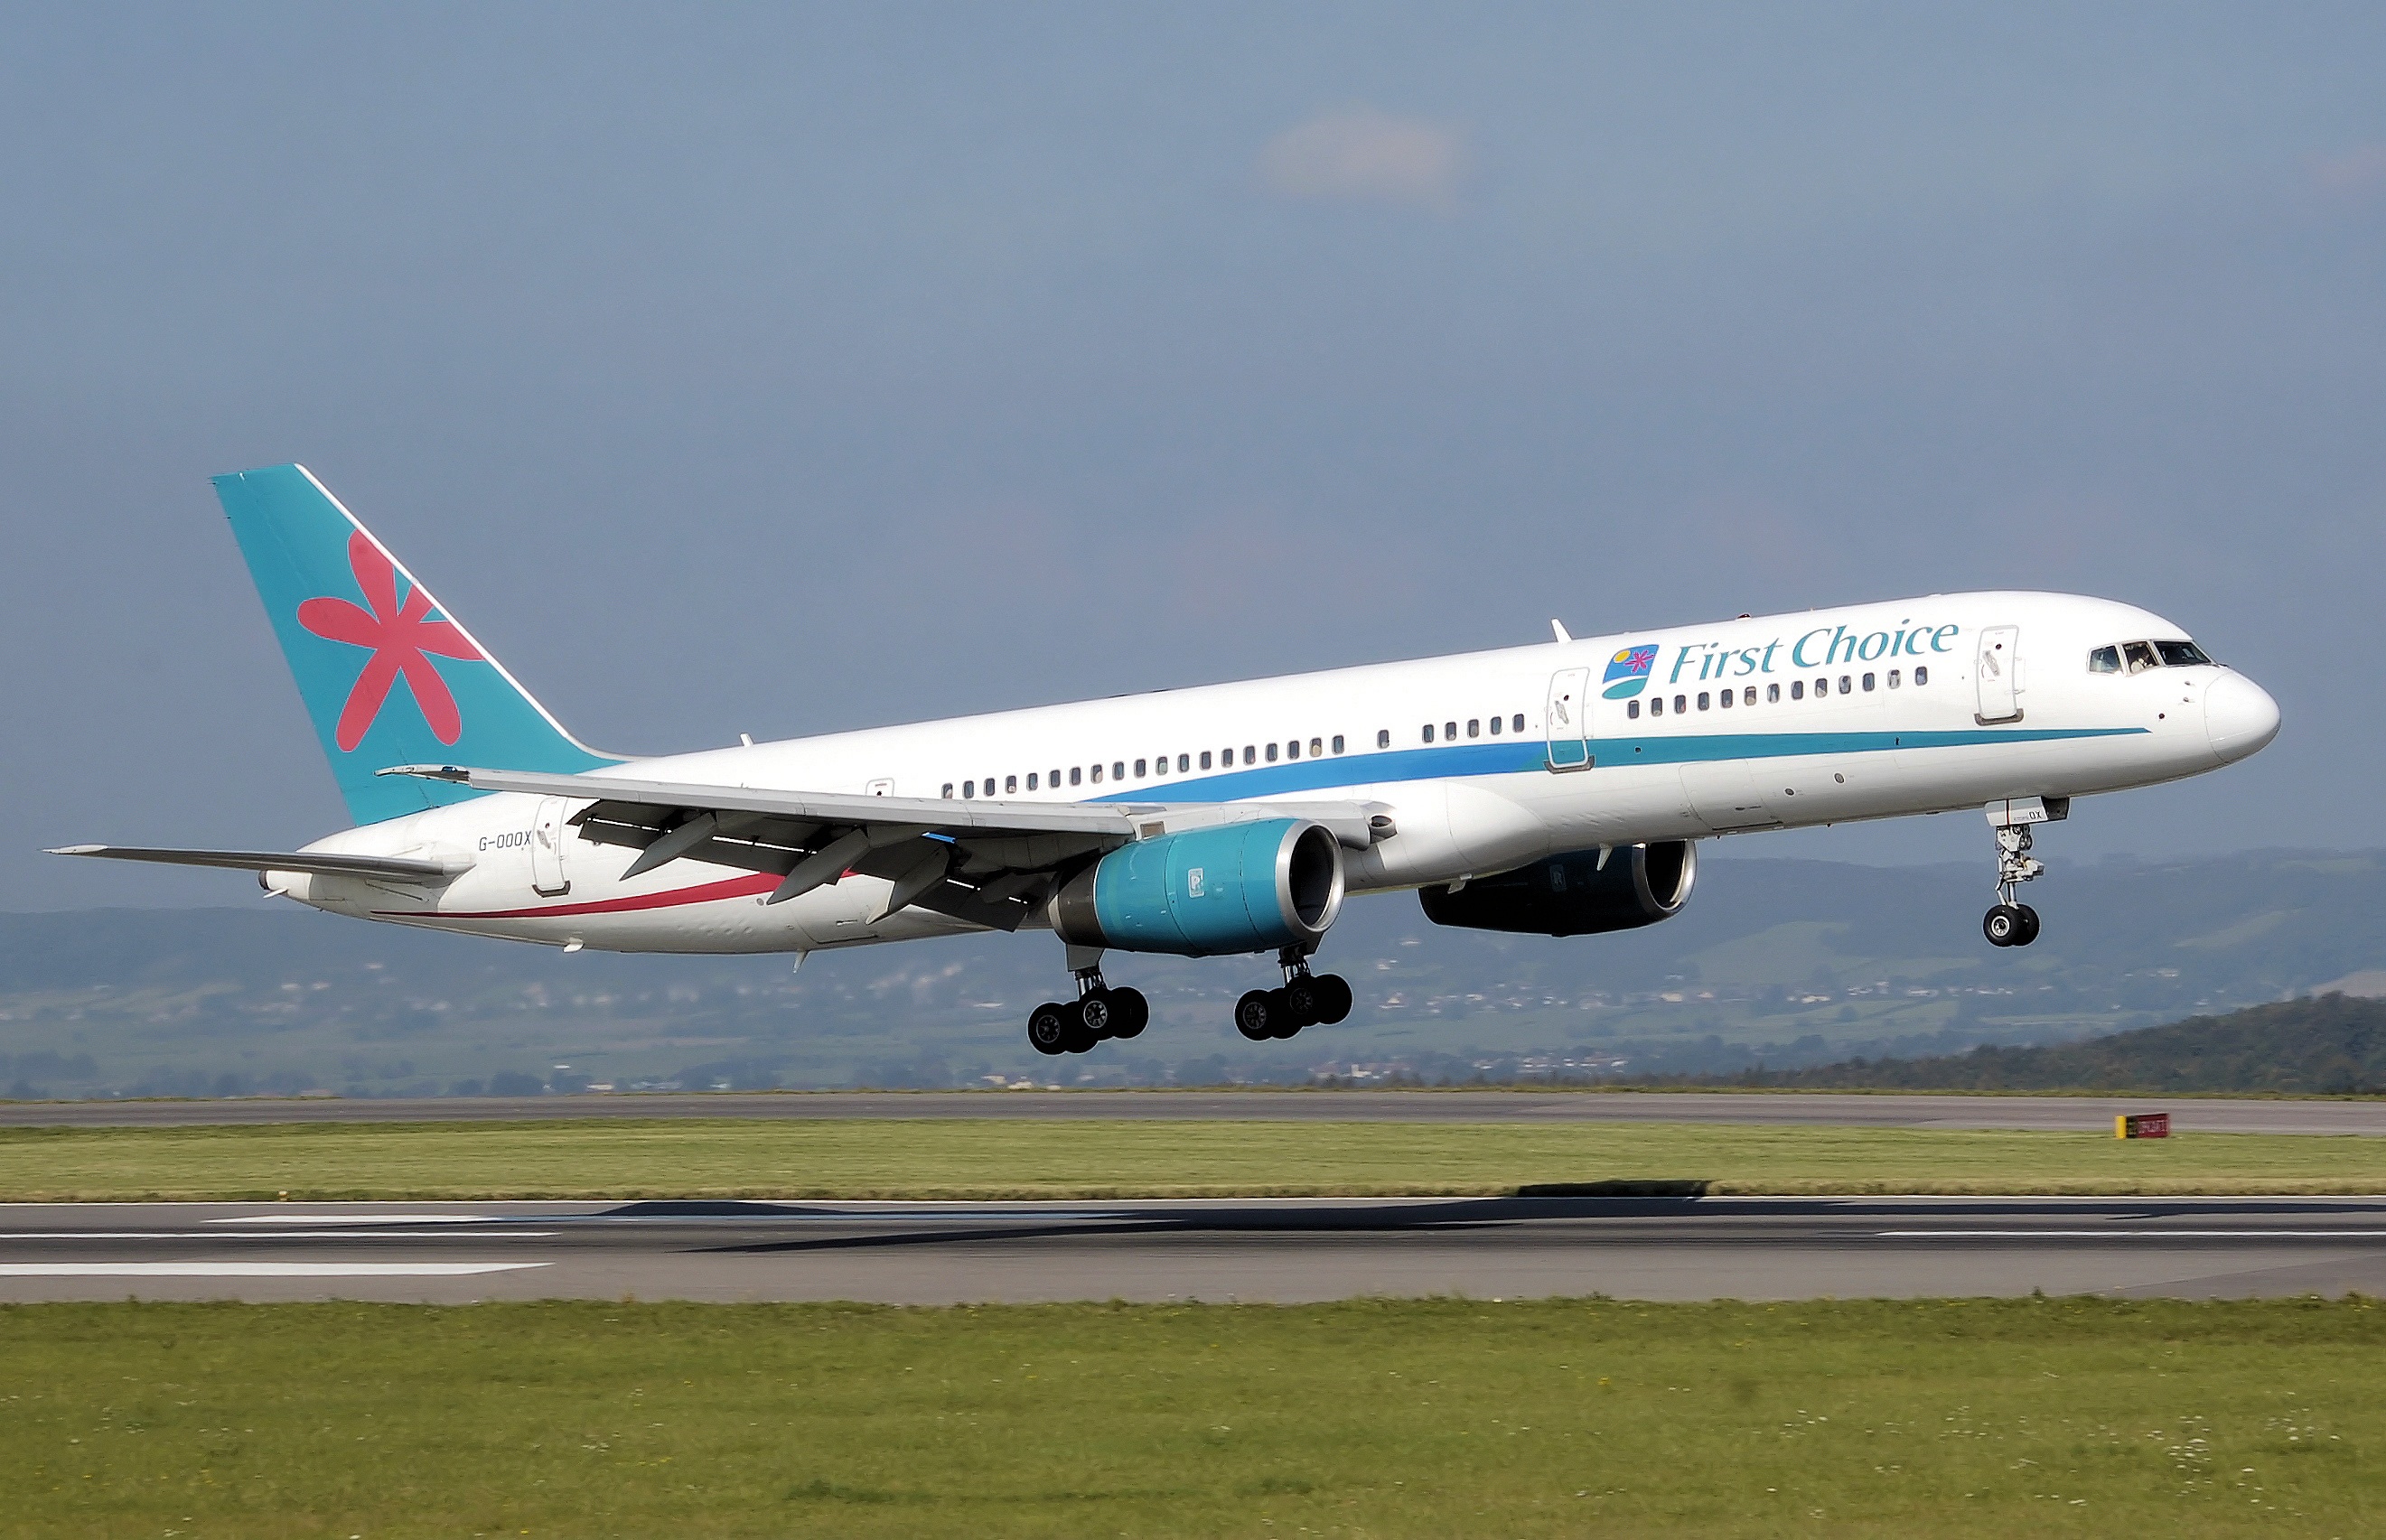
wing, sky, fly, airport, travel, airplane, aircraft, transportation, vehicle, airline, aviation, flight, departure, airliner, runway, commercial, airbus, boeing, takeoff, jet aircraft, airbus a330, boeing 777, boeing 767, air travel, boeing 757, atmosphere of earth, wide body aircraft, narrow body aircraft, b757